Adelebsen (German noble family)

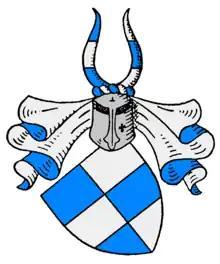
Adelebsen family coat of arms

The Adelebsen family was an old German noble family, which belonged to the medieval nobility (German: Uradel) originating from Göttingen.